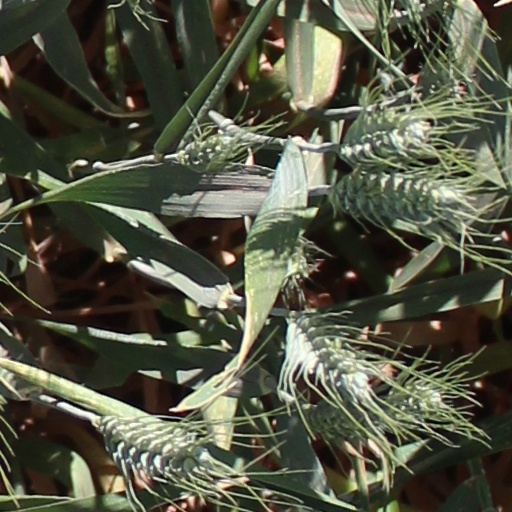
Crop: wheat